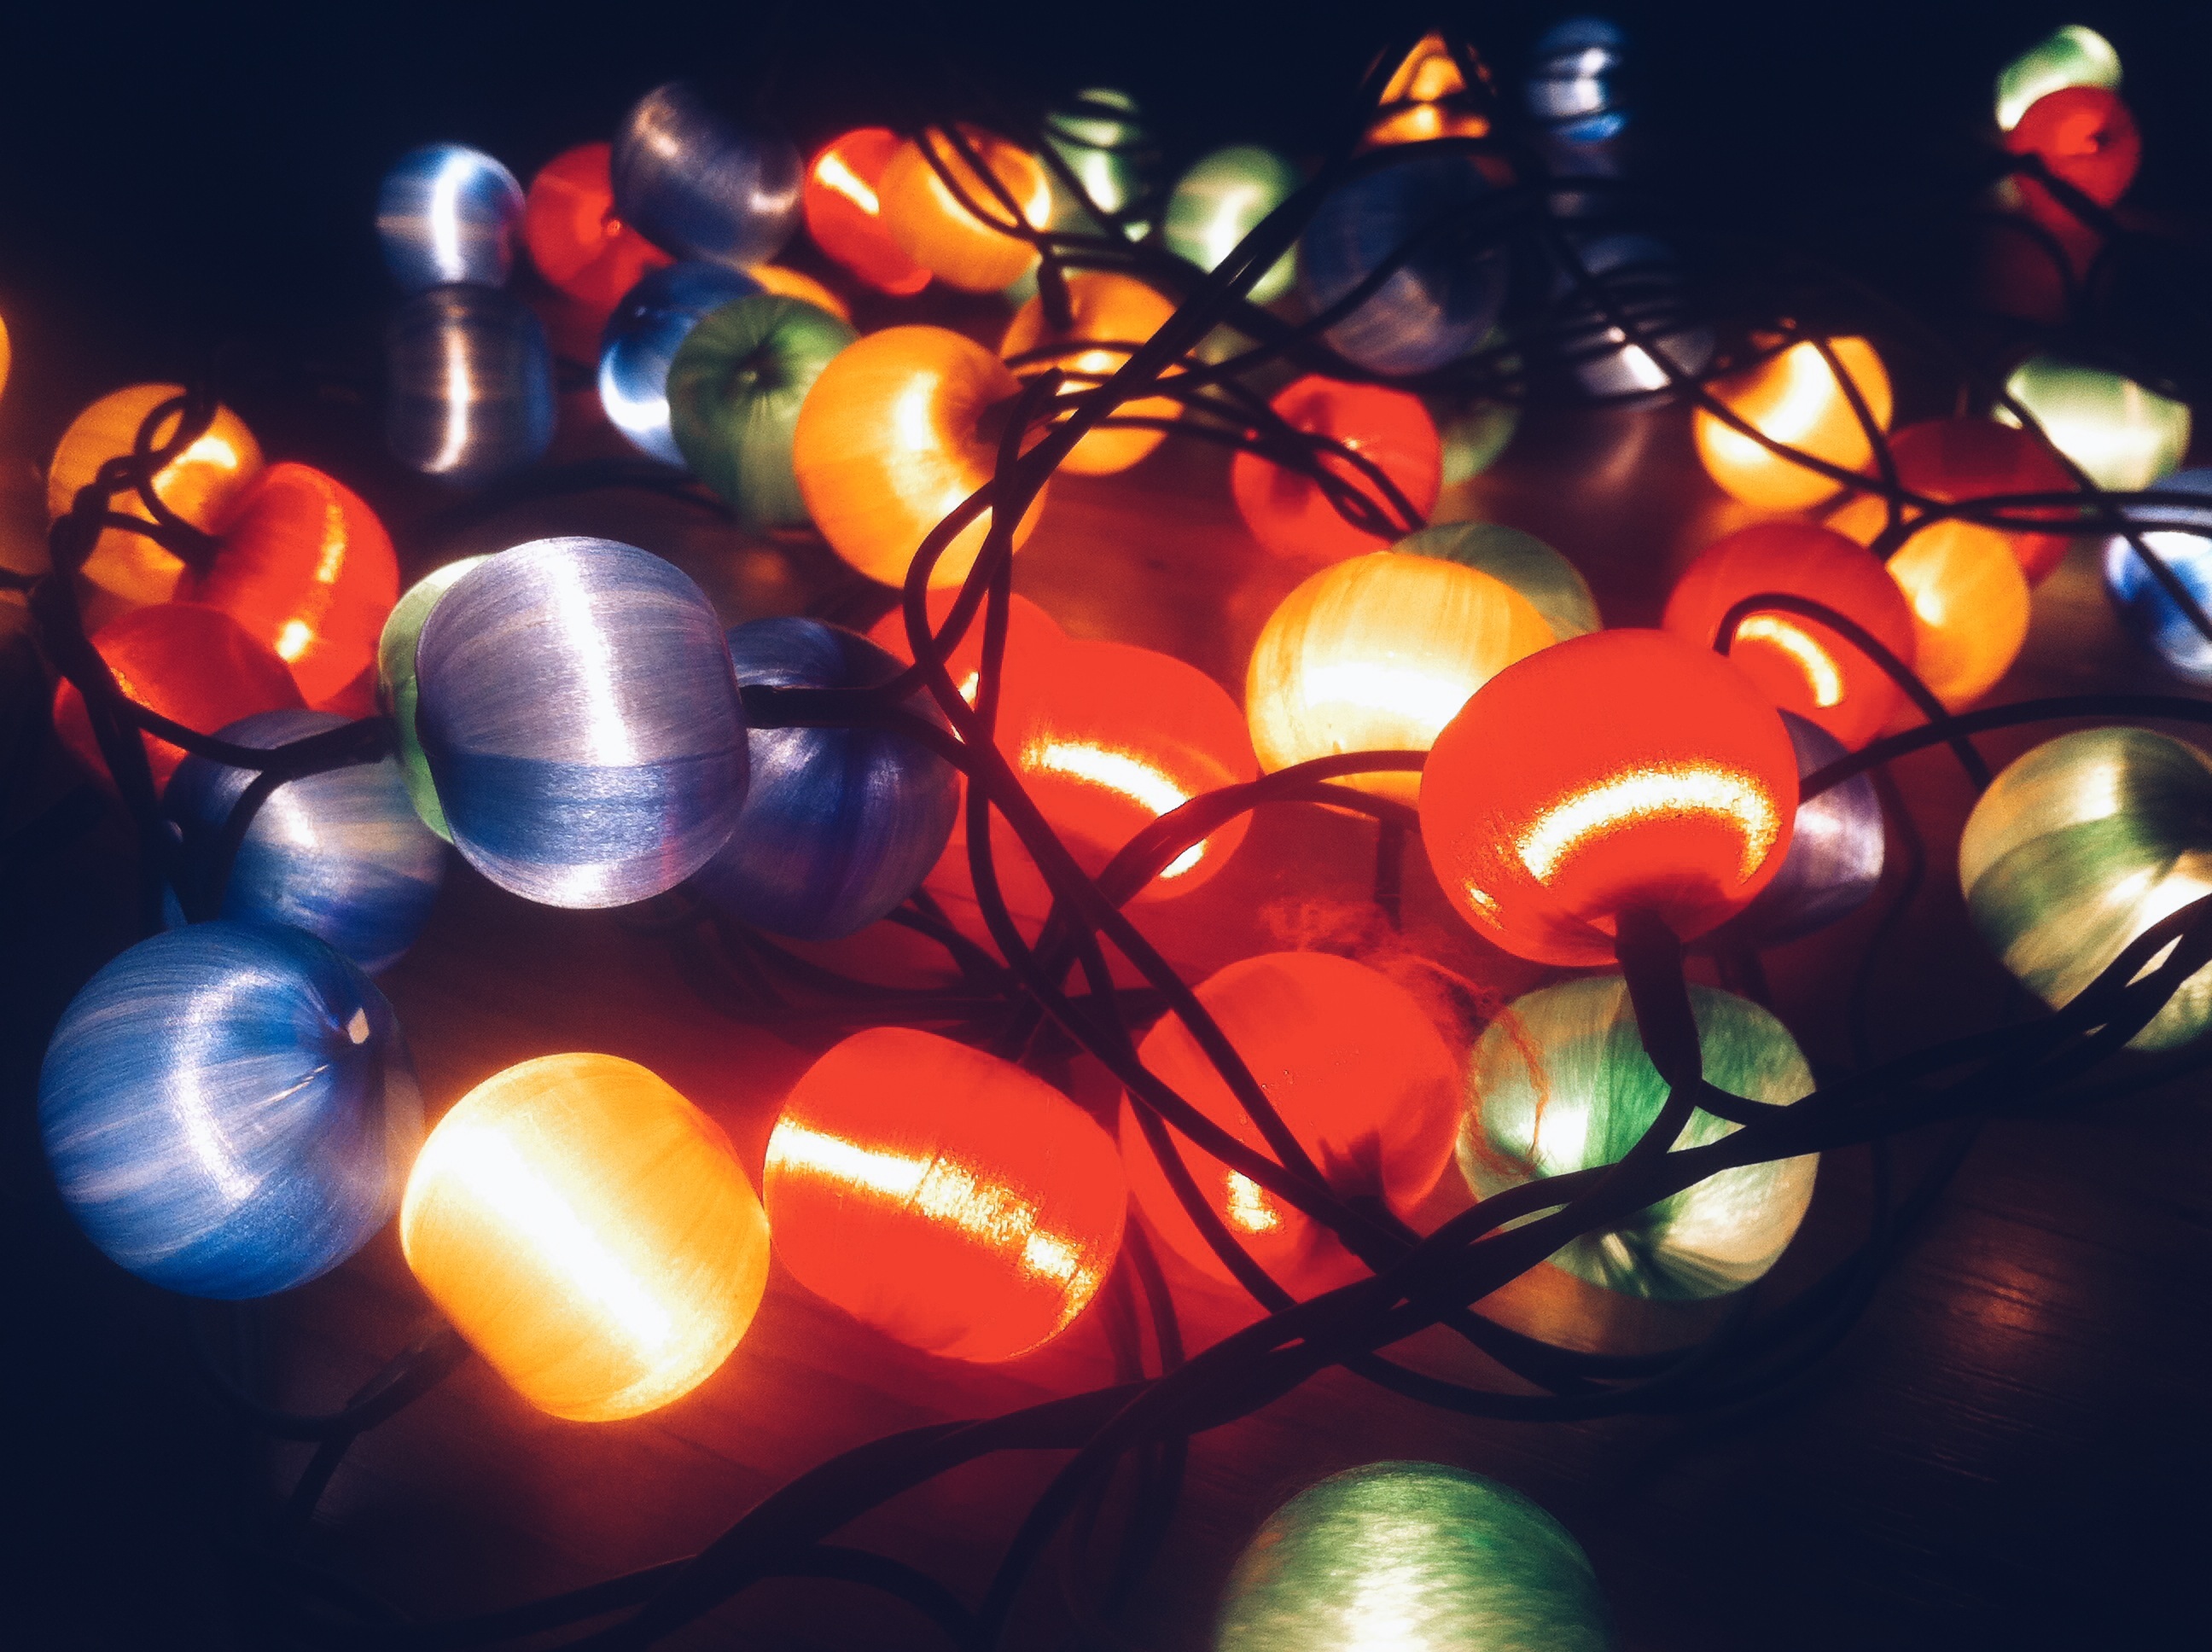
light, glowing, glass, celebration, shine, color, lamp, lighting, circle, festive, christmas decoration, lights, colors, design, decorative, bright, electric, macro photography, christmas lights, light chain, lampions